List of webcomic awards

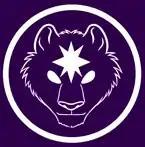
The logo for the Ursa Major Awards

The Ursa Major Awards relate to furry media, such as video, written works, and comics. They were first presented in 2001 for works produced in the previous year. In 2004, a category for comic strips that feature anthropomorphic characters was introduced. Despite the category including all forms of comics, all winners have been webcomics.